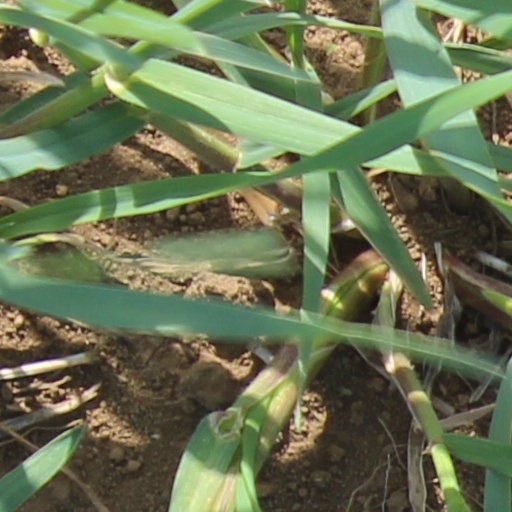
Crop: wheat